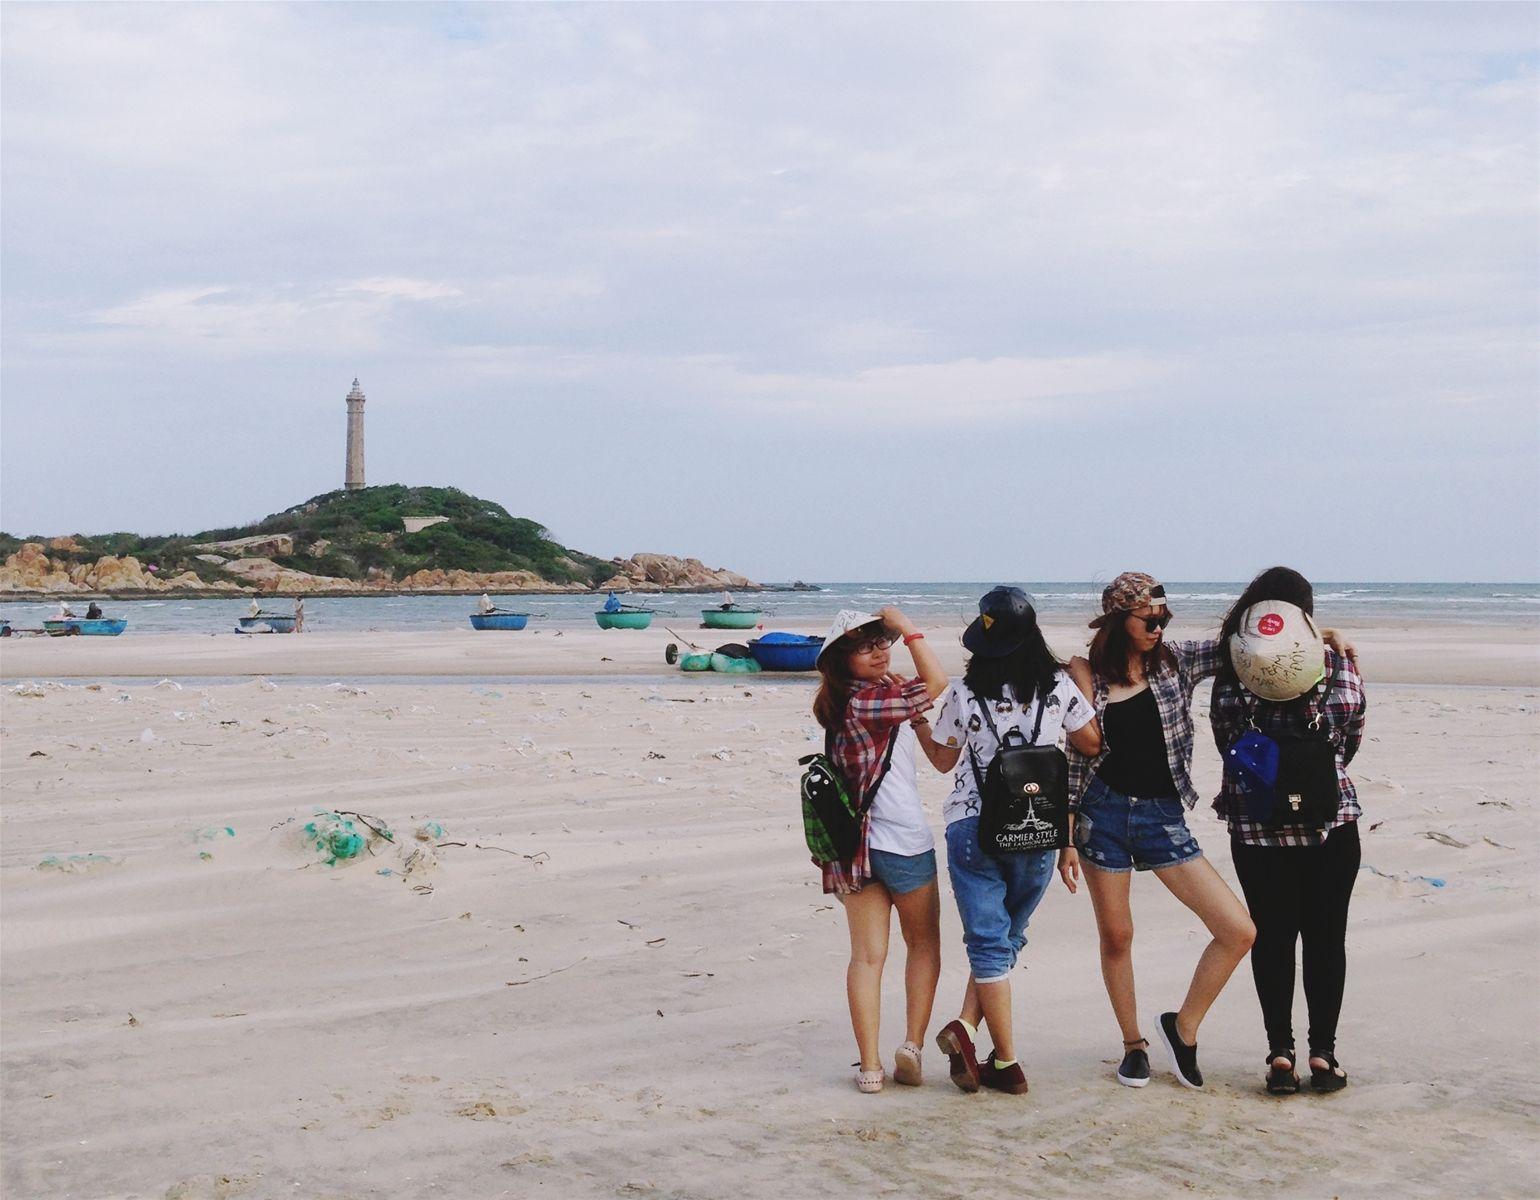
bốn cô gái đang đứng cùng nhau trên bãi cát